Chilean expansionism

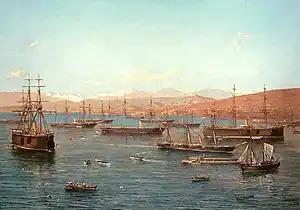
The Chilean Navy, its vessels depicted anchored in Valparaíso's bay in 1879 by Thomas Somerscales, was the central instrument of Chile's expansionism during the 1800s.

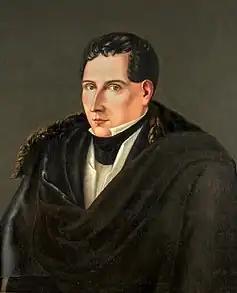
Chilean statesman Diego Portales was the lead proponent of his country's aggressive foreign policy

Chilean expansionism refers to the foreign policy of Chile to expand its territorial control over key strategic locations and economic resources as a means to ensure its national security and assert its power in South America. Chile's significant territorial acquisitions, which occurred mostly throughout the 19th century, paved the way for its emergence as a thalassocracy and one of the three most powerful and wealthiest states in South America during the 20th century. It also formed Chile's geopolitical and national identity as a tricontinental state and one of the countries with the longest coastlines in the world.